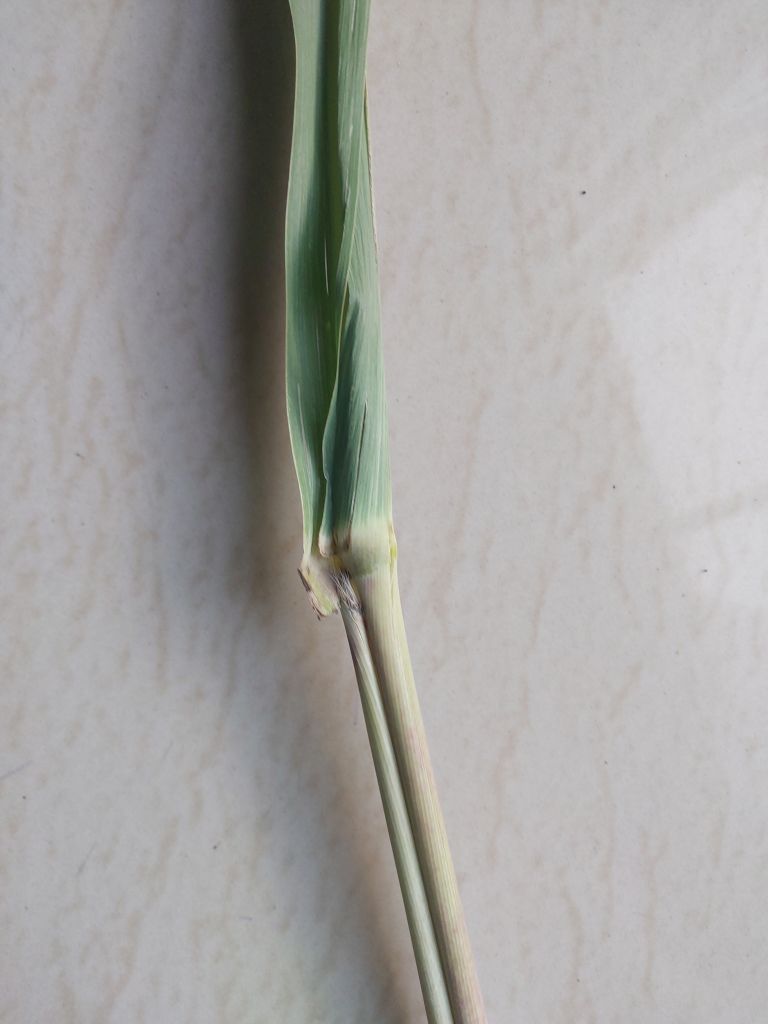
Label: Pokkah Boeng